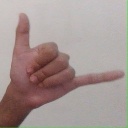
अक्षर: द